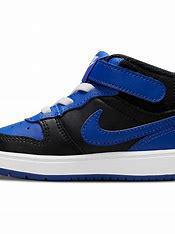
Brand: Nike
Model: Court Borough Mid 2